Counterfeit consumer good

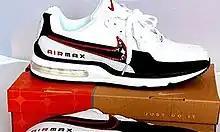
Counterfeit sports shoes

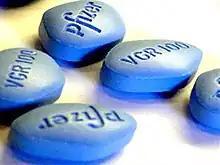
Counterfeit Viagra

According to the Organization for Economic Co-operation and Development (OECD) in 2016, Ray-Ban, Rolex, Supreme and Louis Vuitton were the most copied brands, with Nike being the most counterfeited brand globally. Counterfeit clothes, shoes, jewelry and handbags from designer brands are made in varying quality; sometimes the intent is only to fool the gullible buyer who only looks at the label and does not know what the real thing looks like, while others put some serious effort into mimicking fashion details.